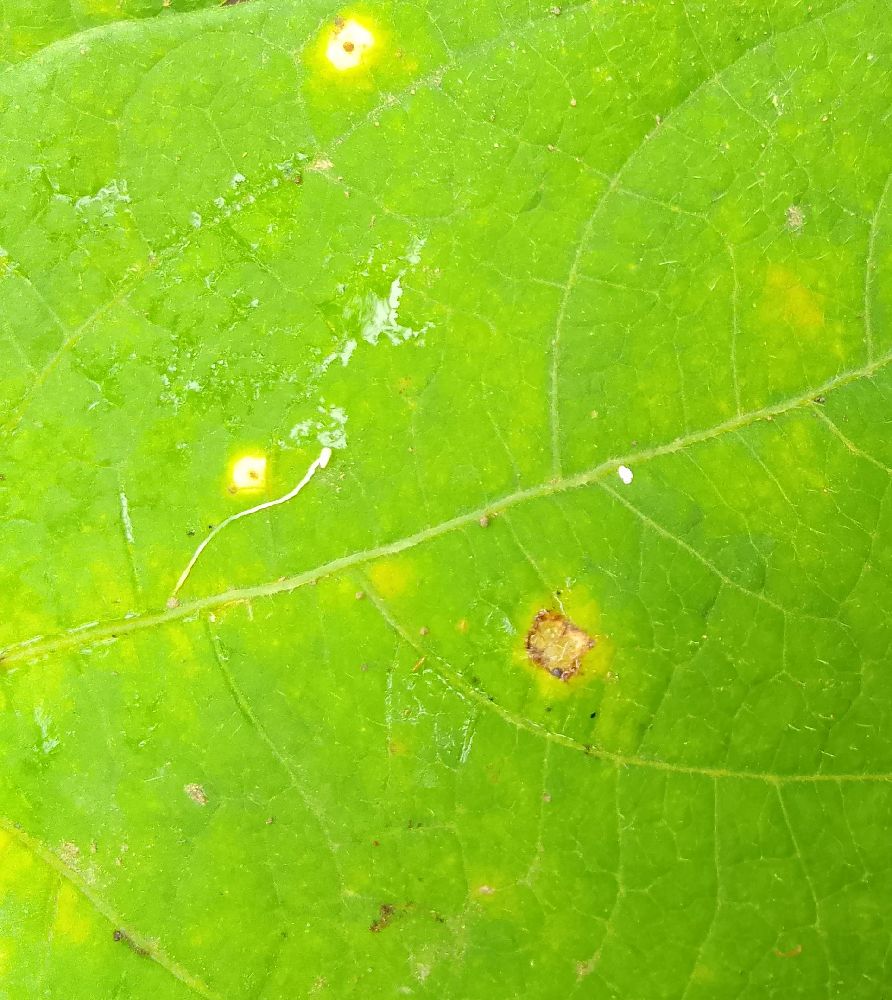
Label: rust